Model Products Corporation

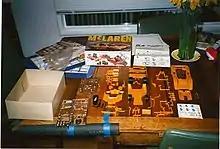
1:20 scale kit of a McLaren Mk-8b Can Am race car

From its inception, MPC offered original toolings of a wide variety of automobiles ranging from classic luxury cars of the 1920s and 1930s, to contemporary dragsters and funny cars, as well as conceptual customs and caricature models developed by well-known racers and customizers such as Dick Branstner (who had built the original full-size 'Color Me Gone' Dodge Truck dragster), George Barris (designer of the TV Batmobile), and Dean Jeffries (designer of the TV Monkeemobile). Along with the production of pre-assembled promotional models, MPC released a regular series of current-model-year auto kits (annuals).